IJmeer

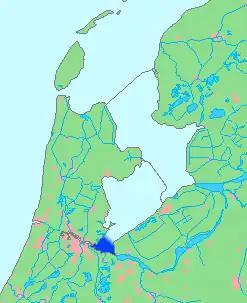
Map

The IJmeer is a 'bordering lake' ("Randmeer") in the Netherlands straddling the provinces of North Holland and Flevoland. Namely, it is the southeastern section of the Markermeer. It is an important habitat for birds such as the tufted duck and scaup.